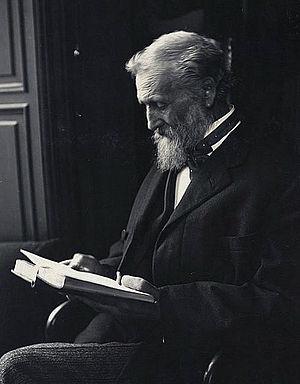
John Muir est un écrivain américain, né en Écosse. Il fut l'un des premiers naturalistes modernes, militant de la protection de la nature. Ses lettres, essais, et livres racontent ses aventures dans la nature et la vie sauvage, notamment dans les montagnes de la Sierra Nevada en Californie ; très lus à son époque, ils sont encore très populaires aujourd'hui. Son action a contribué à sauver la vallée de Yosemite et d'autres espaces sauvages. Le Sierra Club, qu'il a fondé, est à ce jour une des plus importantes organisations de protection de l'environnement des États-Unis. Ses écrits et sa philosophie ont fortement influencé la naissance du mouvement écologiste moderne.